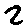
Label: 2